Chandramukhi Pranasakhi

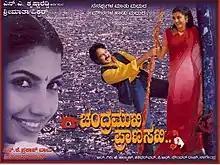
Film poster

Chandramukhi Pranasakhi is a 1999 Indian Kannada-language film, directed by Seetharam Karanth, starring Ramesh Aravind, Prema and Bhavana. It's one of the highest grossing Kannada films of the year 1999. The movie is considered one of the best movies in the career of Ramesh Aravind. At the 1999–2000 Karnataka State Film Awards, the film won two awards, Third Best Film and Best Music Director (K. Kalyan). The film was later remade in Telugu language as "Naalo Unna Prema".